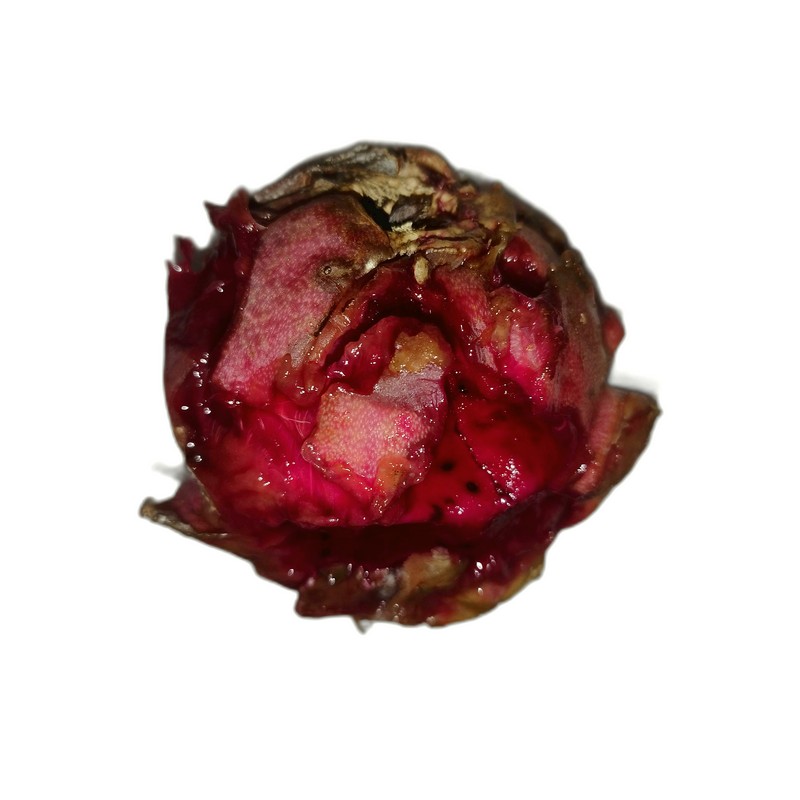
Label: Defect Dragon Fruit